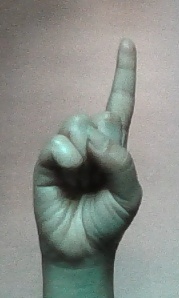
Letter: bb